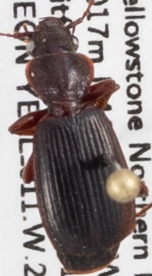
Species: Cymindis cribricollis
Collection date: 2018-08-23
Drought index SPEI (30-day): -0.71
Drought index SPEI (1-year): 1.28
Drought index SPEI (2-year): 0.9